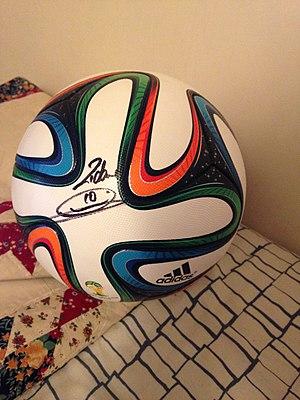
Brazuca dédicacé par Zidane